Robert Bruce (opera)

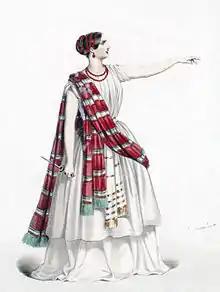
Rosine Stoltz as Marie

Rossini was clearly involved in the collaboration but did not attend the premiere in Paris. The production included a ballet with the dancers Lucien Petipa, Henri Desplaces, Adèle Dumilâtre, and Maria Jacob, and choreography by Joseph Mazilier. The décor was designed by Joseph Thierry (Act 1); Charles Cambon, Jules Diéterle, and Édouard Desplechin (Act 2); and René Philastre and Charles Cambon (Act 3). The costumes were designed by Paul Lormier. It was a moderate success, but the opera was the subject of much criticism from Hector Berlioz, among others.